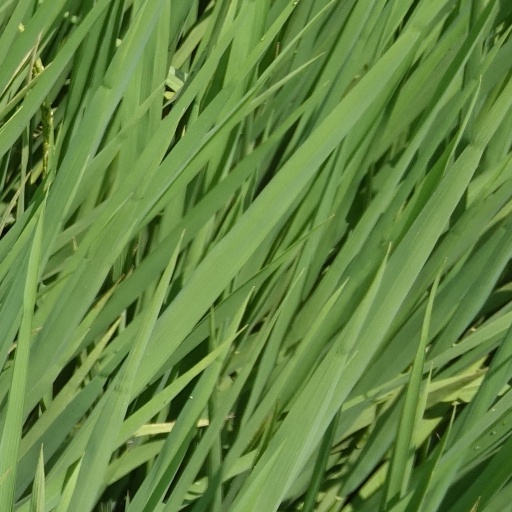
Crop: rice